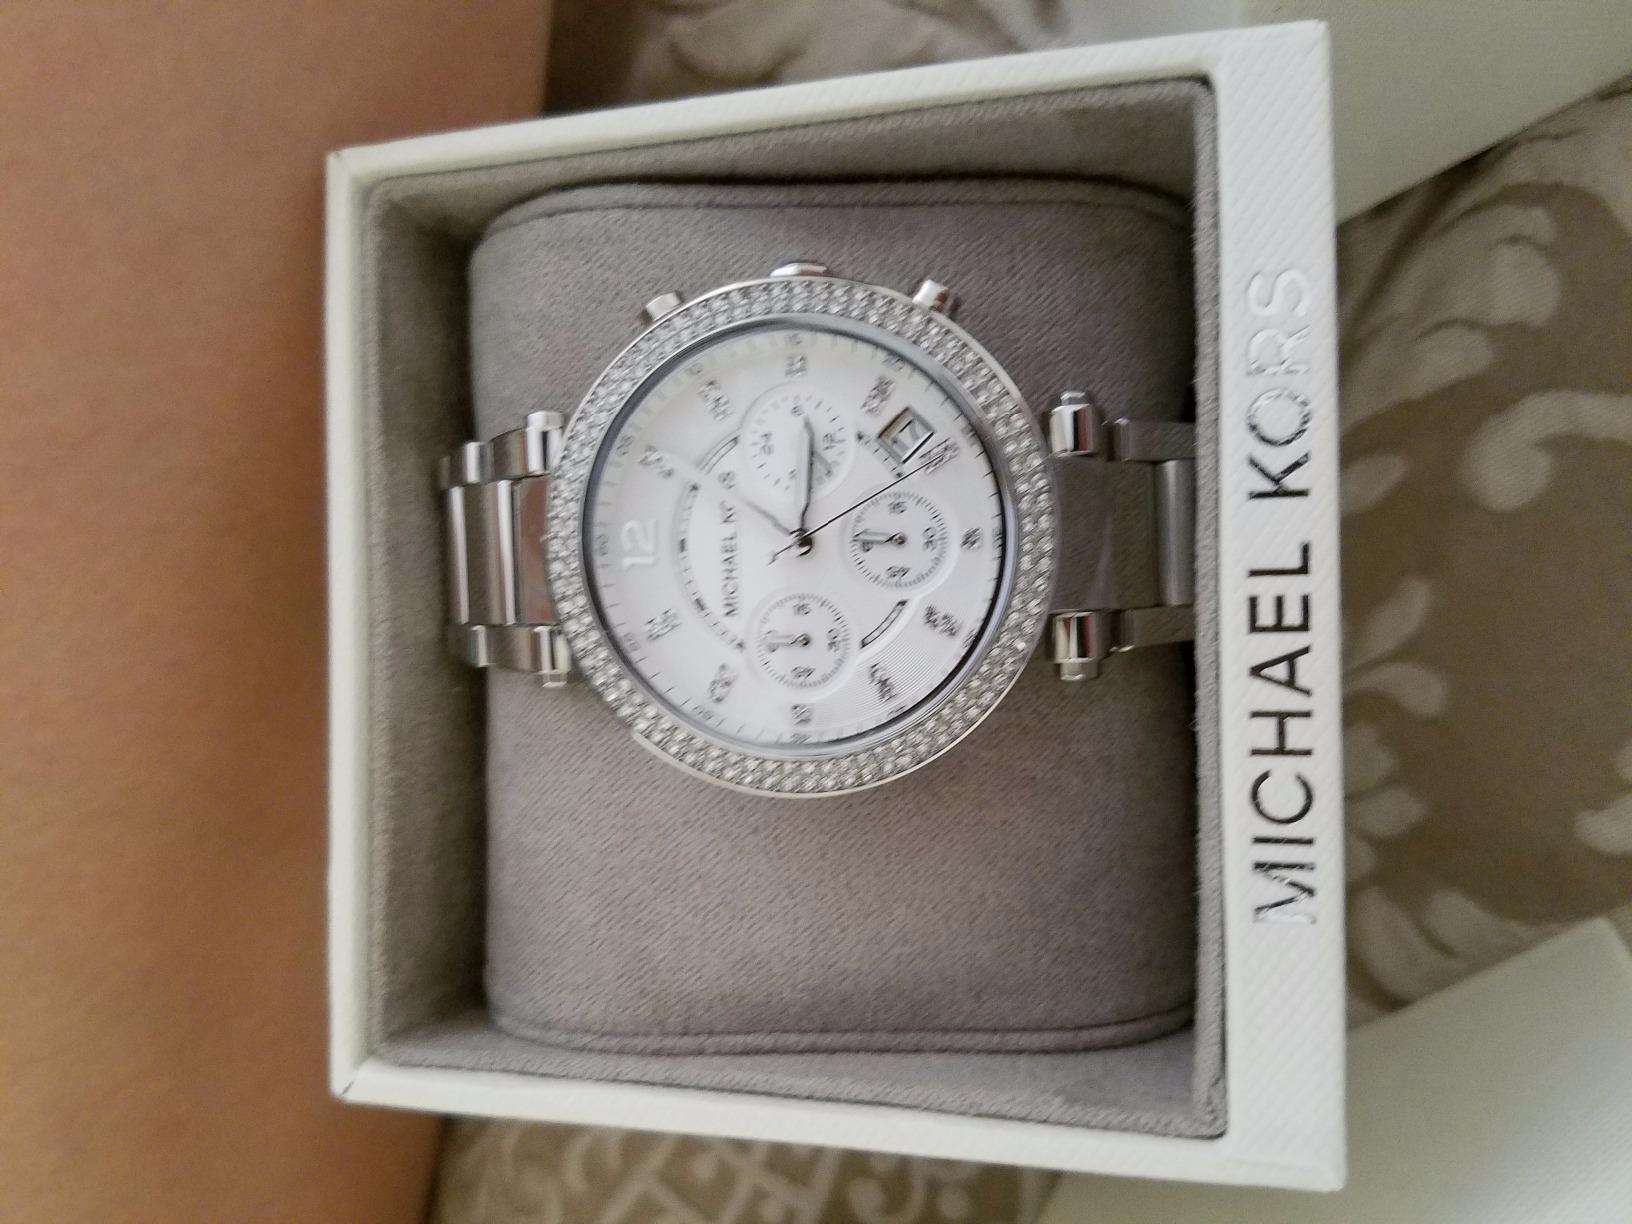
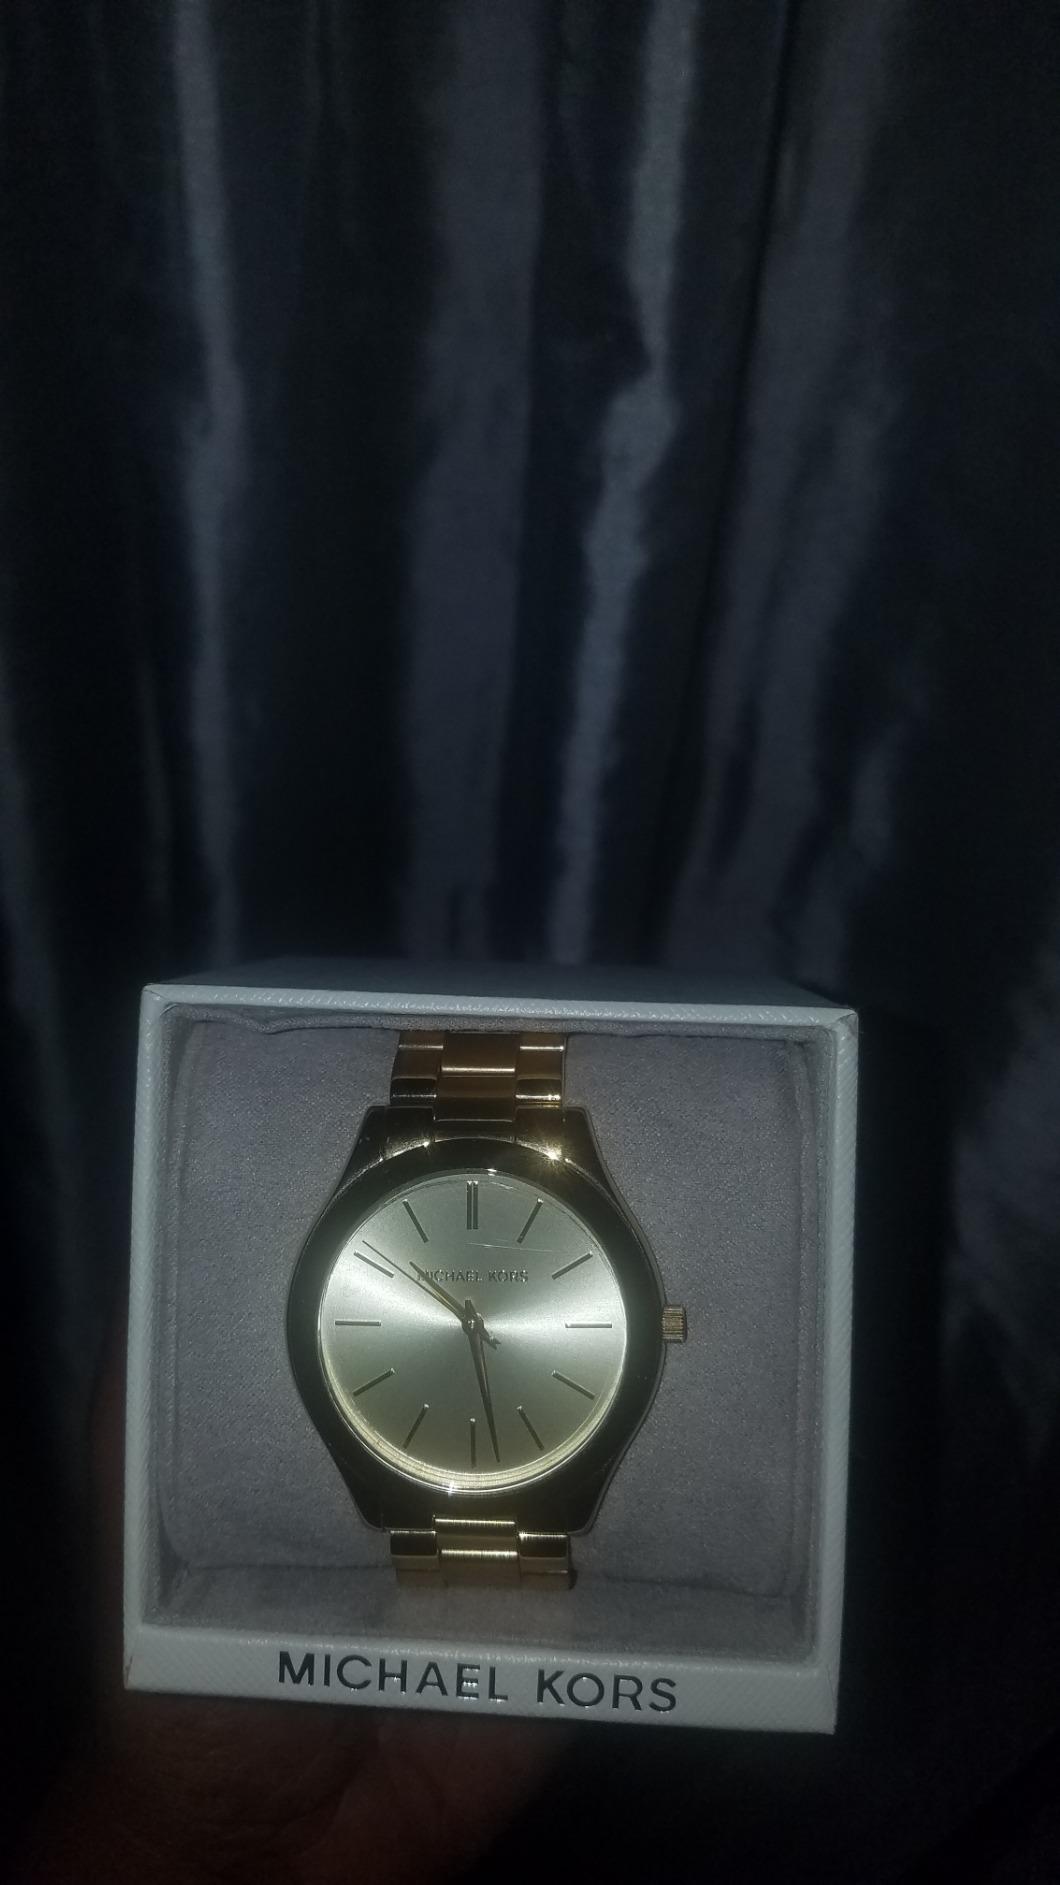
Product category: accessories_watch
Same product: no